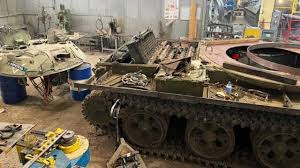
Label: BMP-2